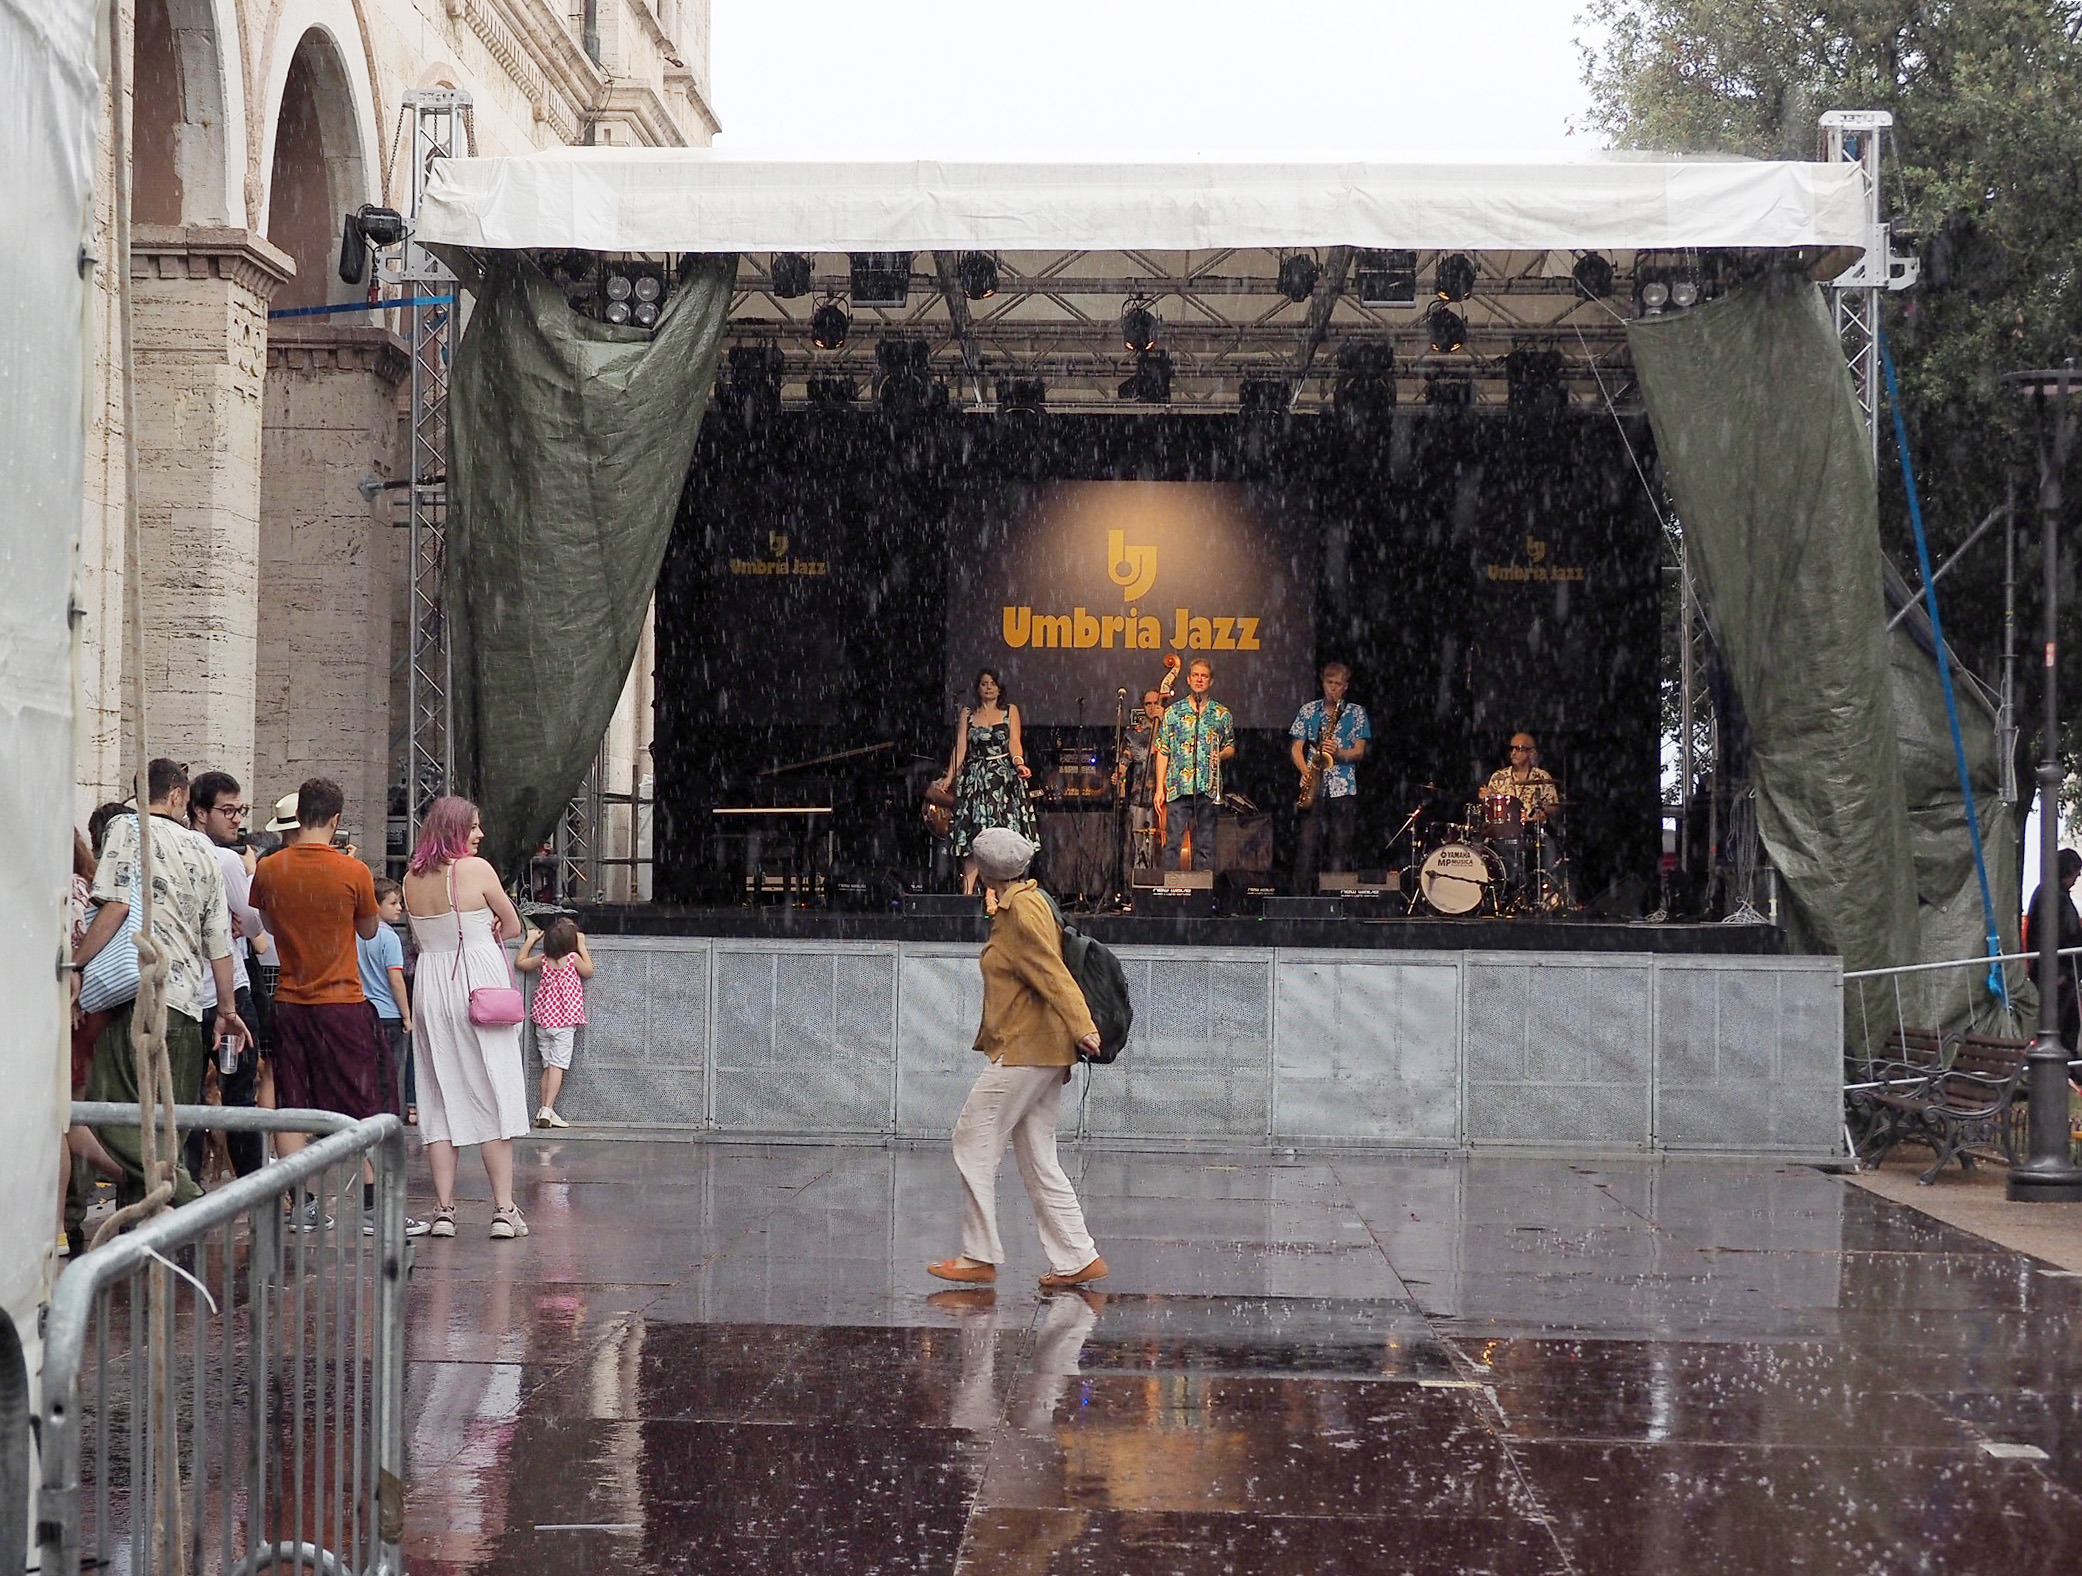
UmbriaJazz 2019, architecture, stage, building, temple, tourism, city